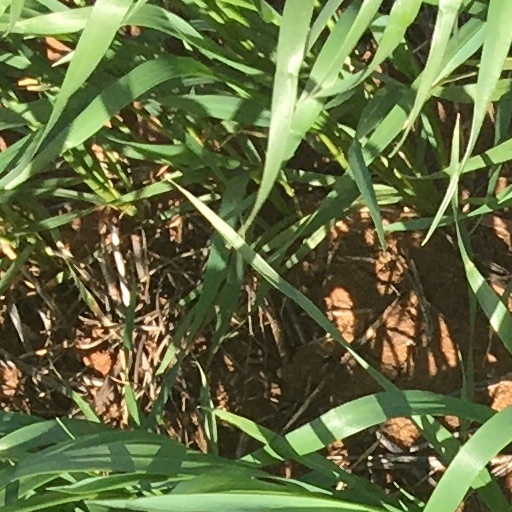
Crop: wheat